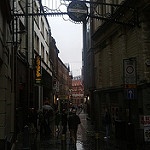
Label: street